Visage (video game)

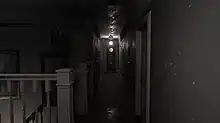
At times, lights may turn off or doors may slam shut, signalling paranormal activity. These events, as well as staying in the dark for long periods of time, will cause the player to lose their sanity, resulting in much more severe paranormal experiences.

"Visage" has a similar setting and gameplay as its spiritual predecessor "P.T.". The game takes place in a large suburban home in the 1980s and utilizes a first-person-perspective. The player controls Dwayne Anderson, an inhabitant of the home who committed suicide after killing his wife and children. Dwayne is trapped inside the house and is tormented by supernatural entities. The objective of the game is to find a way out of the house and learn about the cause of all the paranormal activity.